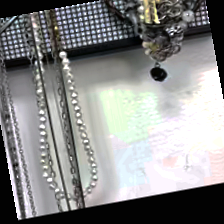
Label: has bracelet mod